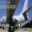
Label: airplane